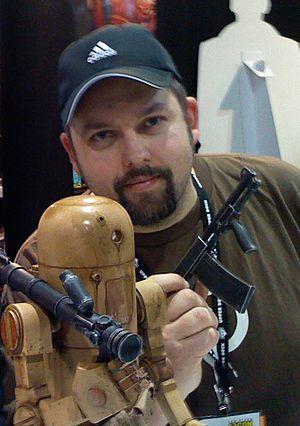
Ashley Wood est un illustrateur, dessinateur australien.